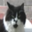
Label: cat